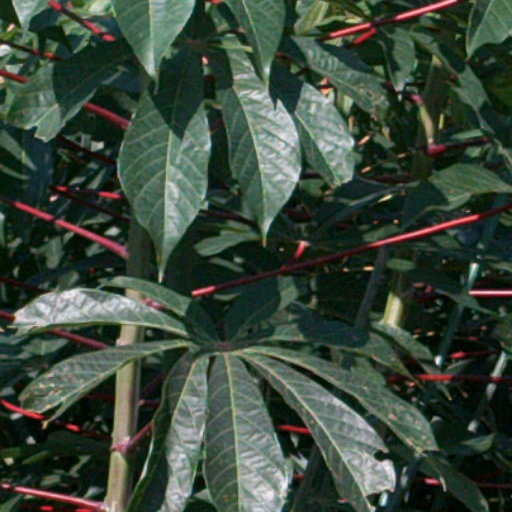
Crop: cassava